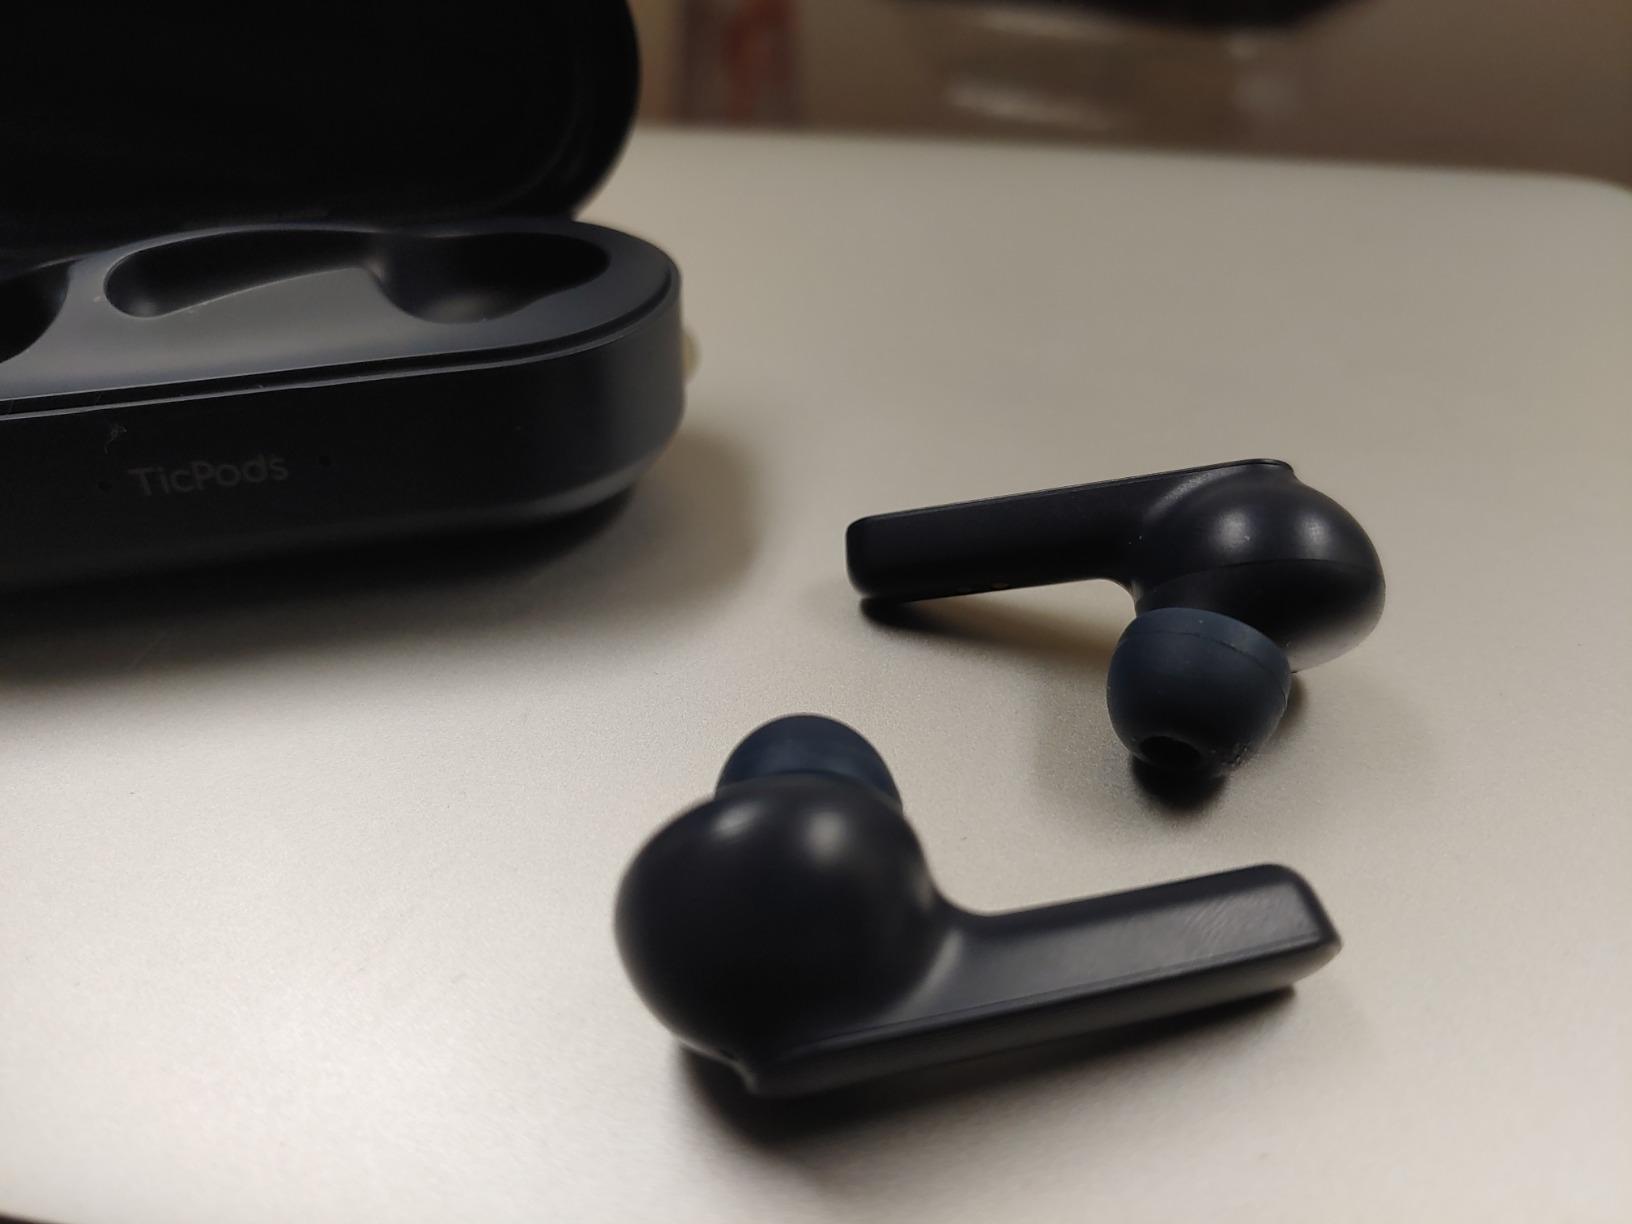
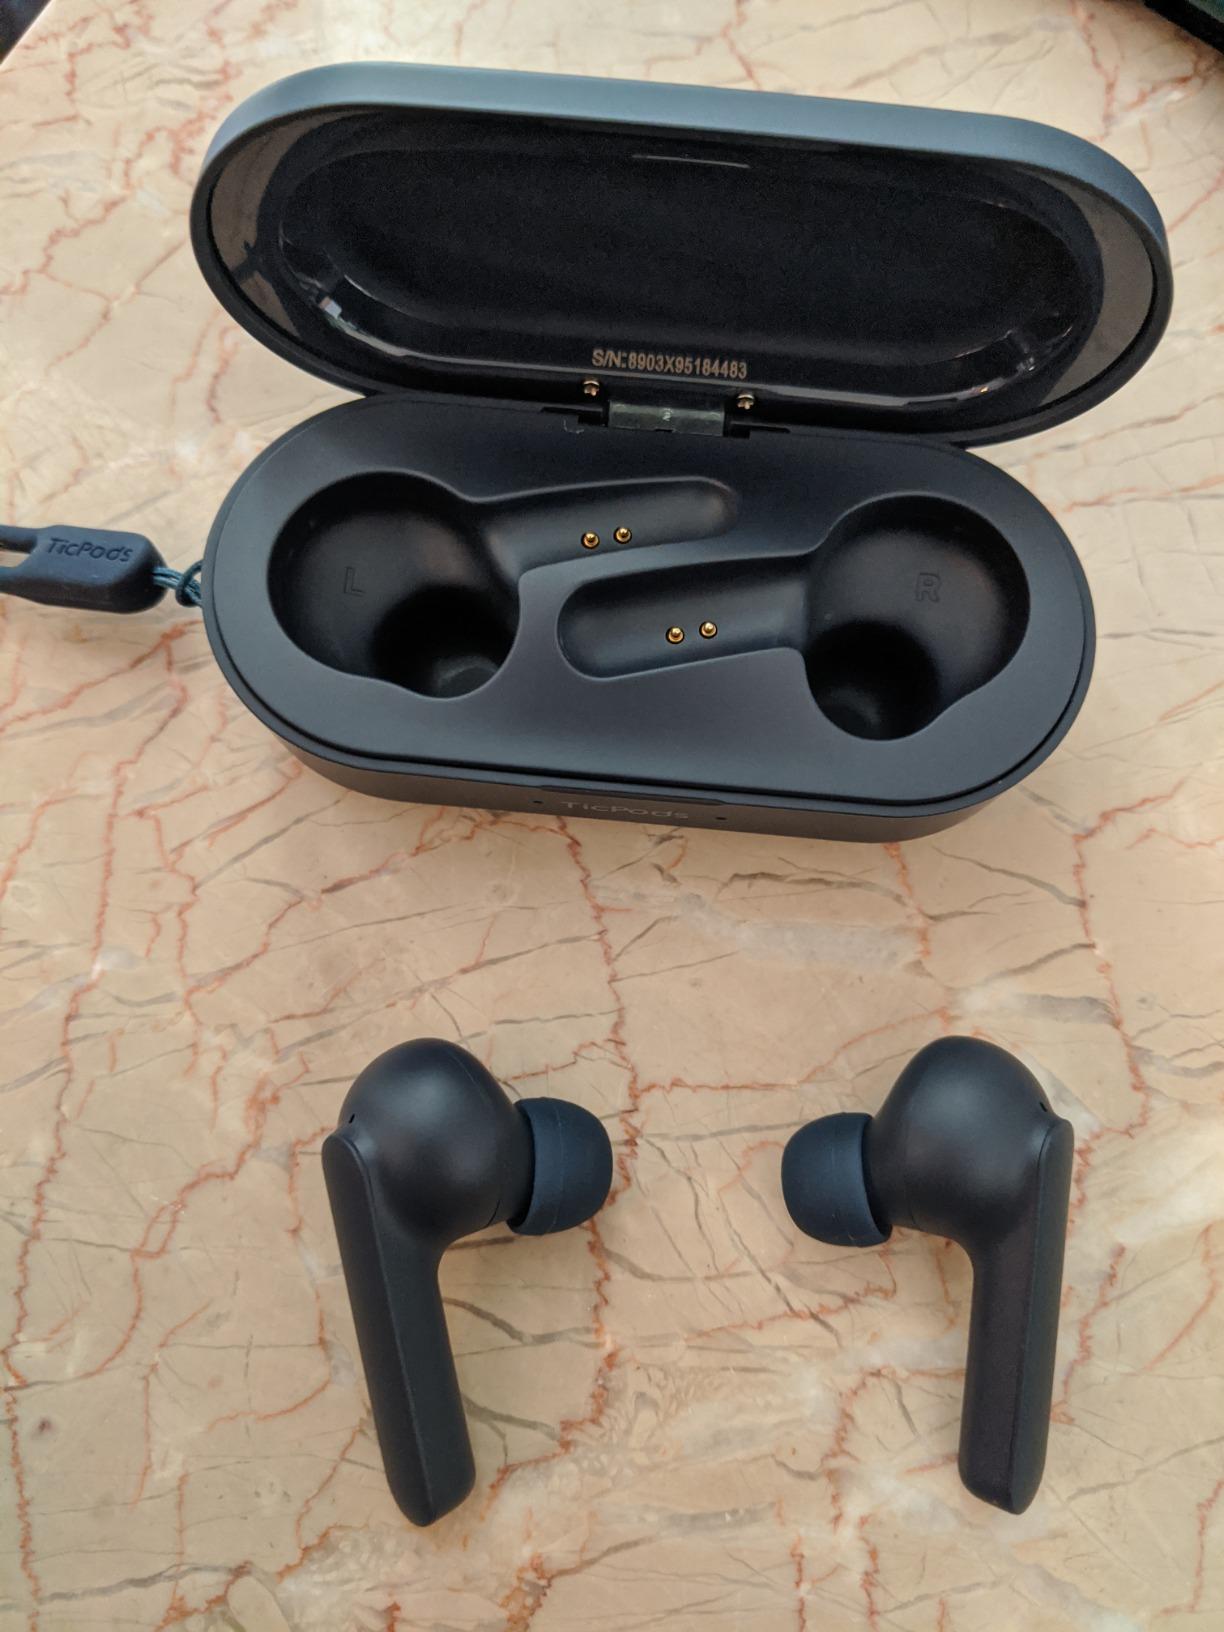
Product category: earbuds
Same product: yes